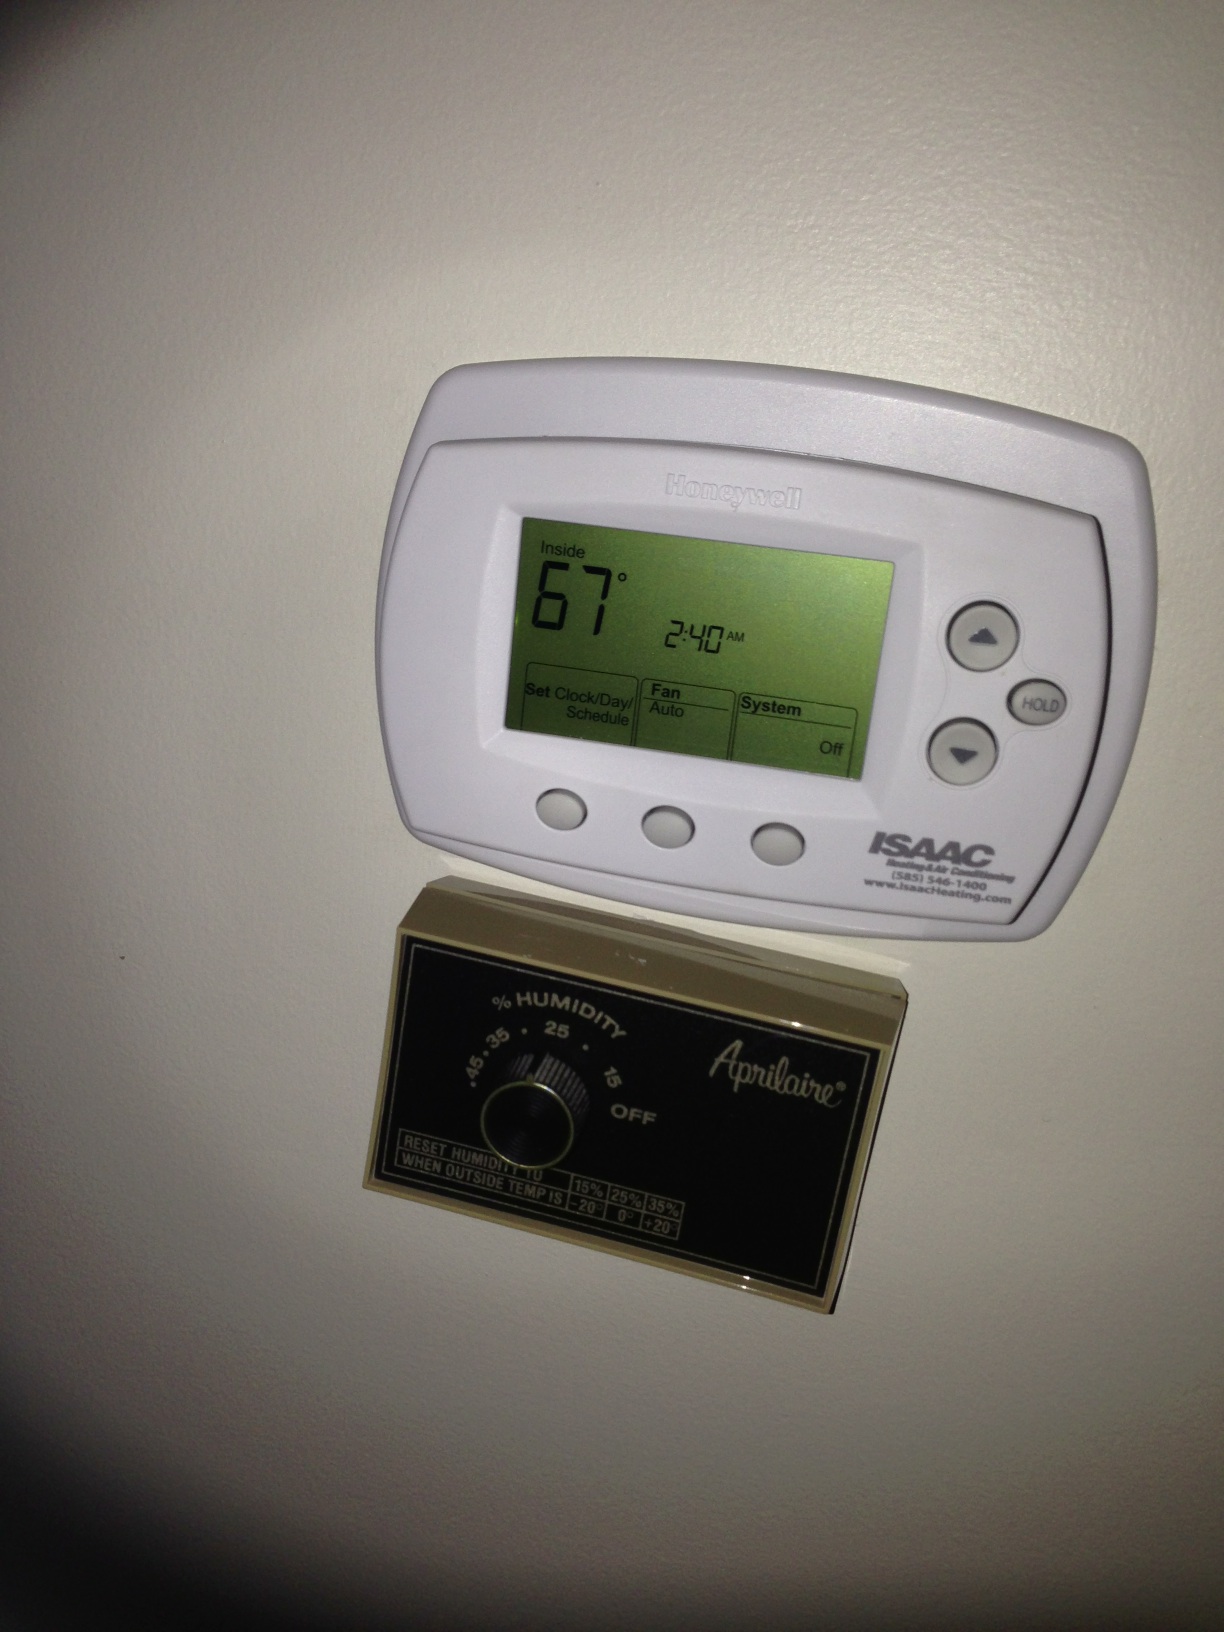Question: What does this thermometer say?
Answer: 67